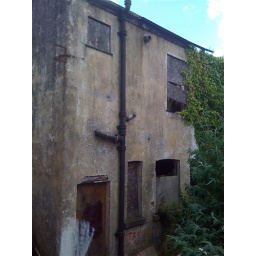
Derelict building just off the main street in Falmouth.